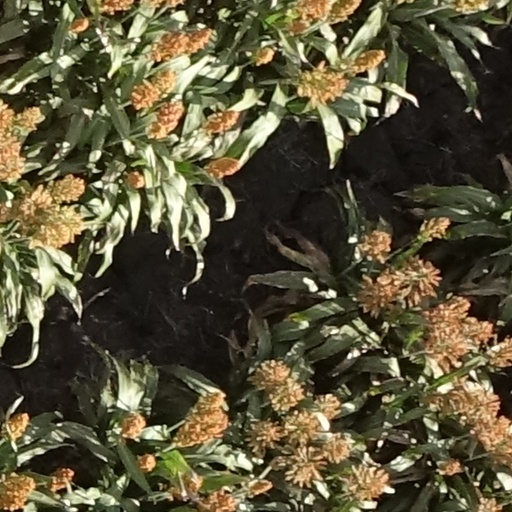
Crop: sorghum